Family Blood

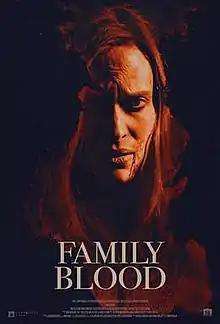
Theatrical release poster

Family Blood is a 2018 American horror film directed by Sonny Mallhi and written by Nick Savvides and Mallhi. It stars Vinessa Shaw, James Ransone, Colin Ford, Ajiona Alexus, Carson Meyer, France Jean-Baptiste and Eloise Lushina.